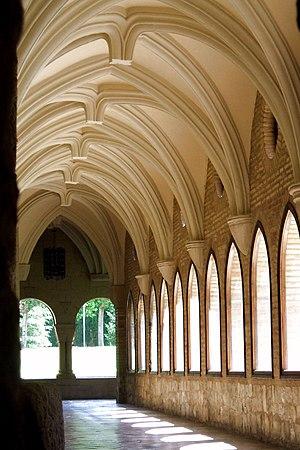
L'abbaye de Tulebras est un monastère trappiste dans lequel la vie religieuse n'a pas été interrompue depuis 1157. Premier monastère cistercien féminin fondé en Espagne, il a été l'origine de nombreuses fondations dans la Péninsule Ibérique.